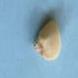
Maize quality: Good